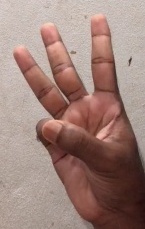
ASL sign: W